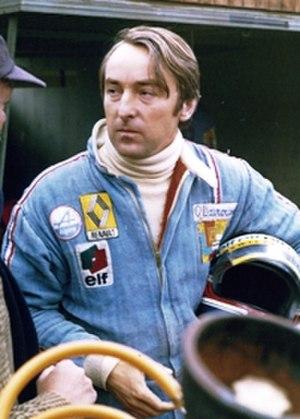
Gérard Larrousse en 1975 lors d’une course de Formule 2 à Zolder, en Belgique.
La Larrousse LH95 est un prototype de monoplace de Formule 1 conçue par les ingénieurs Robin Herd, Tino Belli et Michel Têtu pour l'écurie Larrousse dans le cadre de la saison 1995 de Formule 1. Censée être équipée d'un moteur V8 Ford-Cosworth DFV, elle aurait dû être pilotée par les Français Christophe Bouchut et Éric Bernard mais, faute de moyens financiers suffisants, n'a jamais été construite.
Gérard Larrousse est un ancien pilote automobile français, né le 23 mai 1940 à Lyon, France, ayant obtenu des victoires variées, dans plusieurs types de disciplines, de 1966 à 1975.
Larrousse est une ancienne écurie de Formule 1 française et un ancien constructeur fondés par Gérard Larrousse et Didier Calmels. L'écurie a participé au championnat du monde de F1 de 1987 à 1994 et ses pilotes ont inscrit un total de 23 points en 48 Grands Prix. L'écurie, quant à elle, n'a inscrit que 12 points en championnat du monde des constructeurs car elle a été déclassée en 1990 et a perdu le bénéfice des 11 points inscrits cette année-là.
Soixante quinze pilotes de Formule 1 français se sont engagés sur au moins une épreuve du championnat du monde.